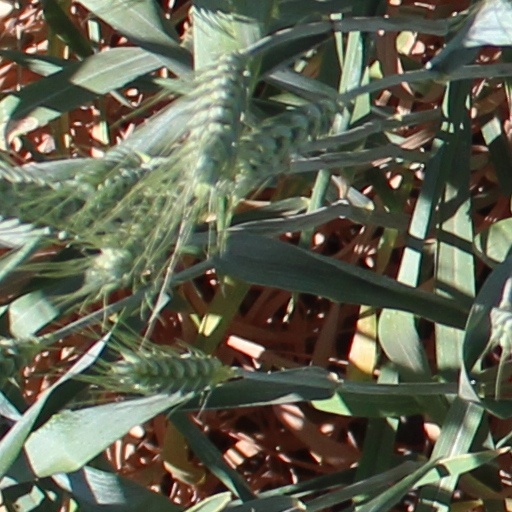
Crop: wheat